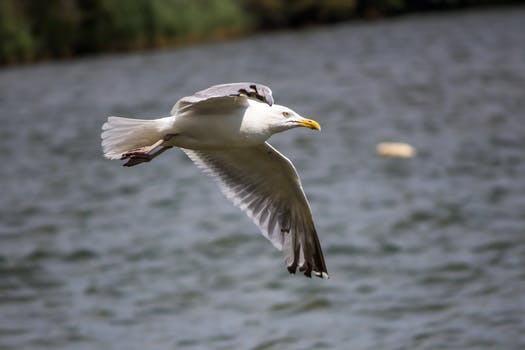
Label: No Watermark